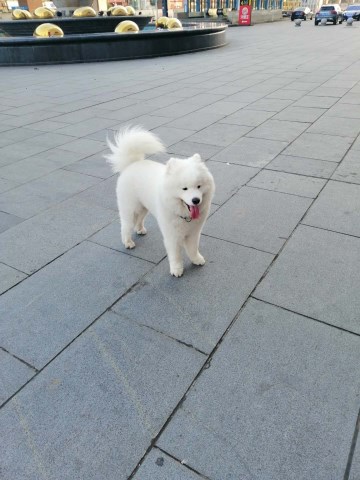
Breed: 2192-n000088-Samoyed